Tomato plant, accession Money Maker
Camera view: horizontal (90 deg, fisheye); turntable rotation: 330 degrees
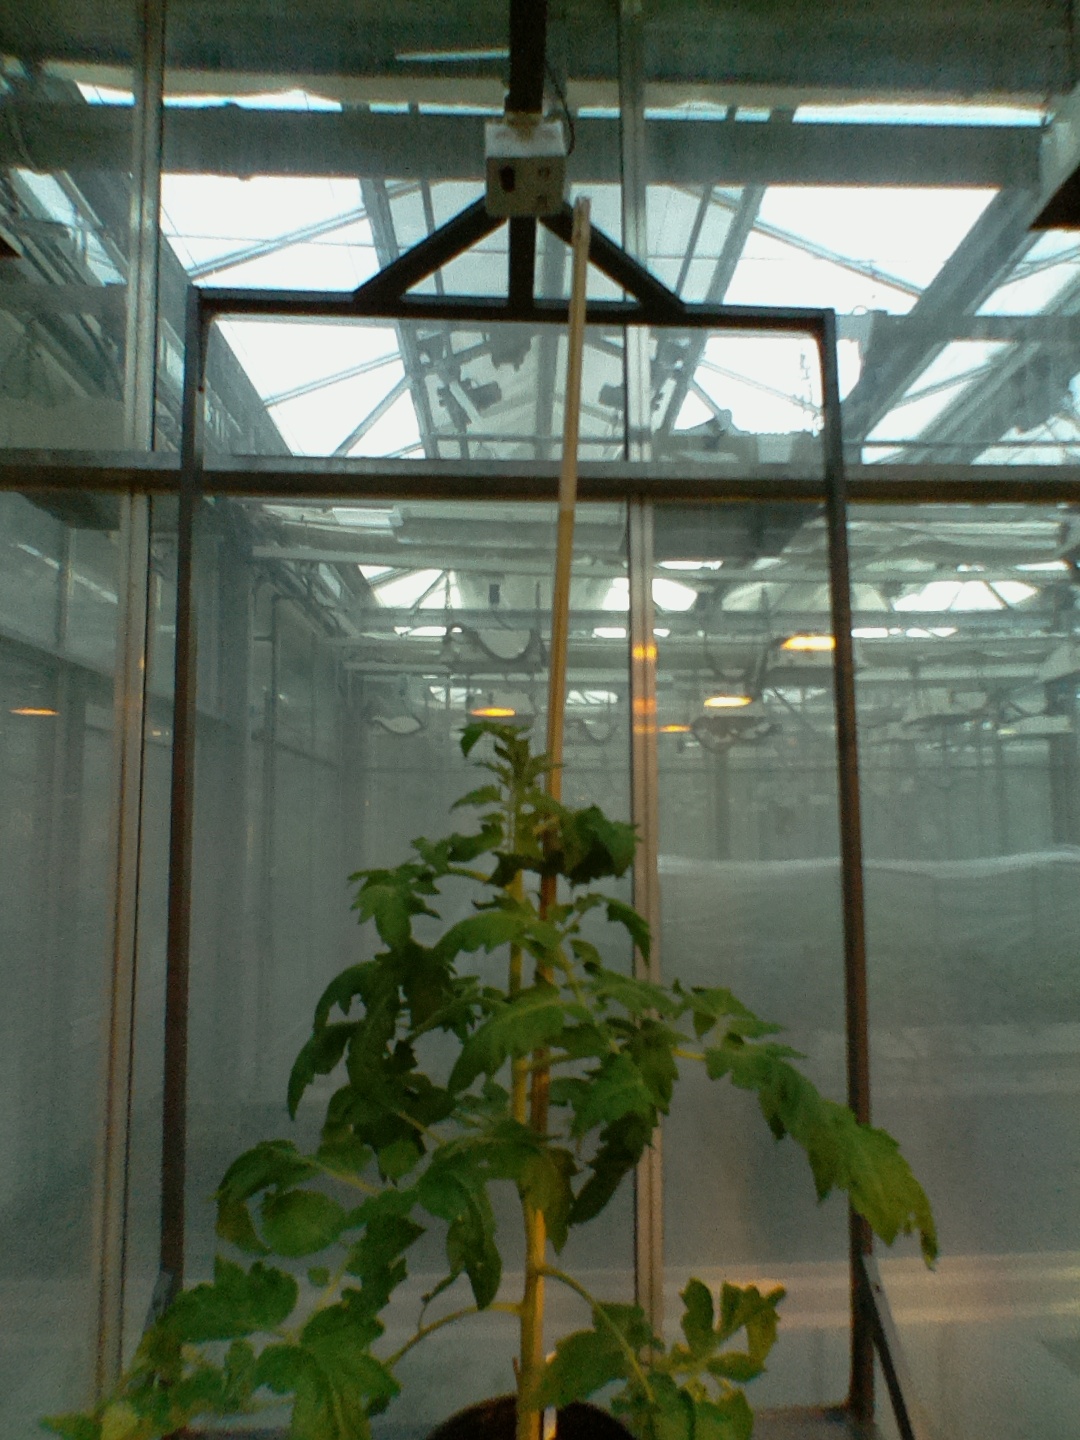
BBCH growth stage 60: First flowers open